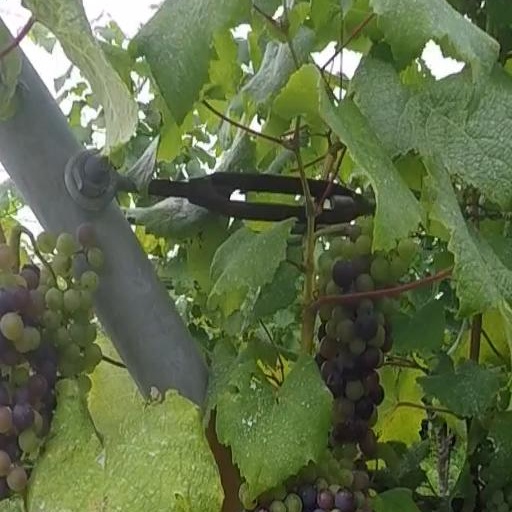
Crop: grape